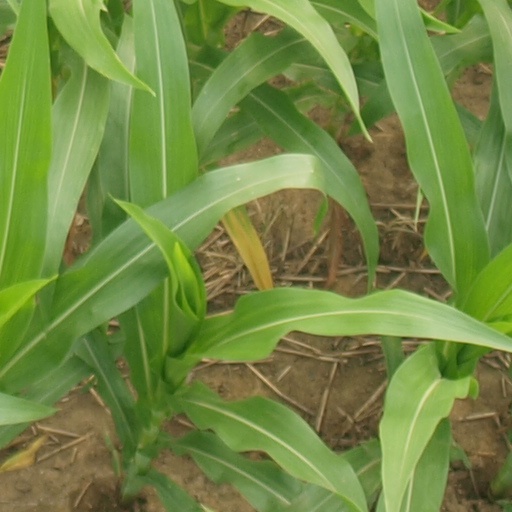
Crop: maize; corn